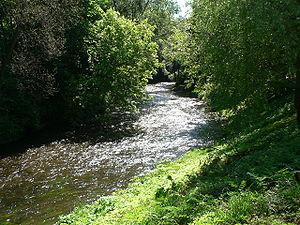
La Vilnia est une rivière de Lituanie et un affluent du Néris, donc un sous-affluent du Niémen.